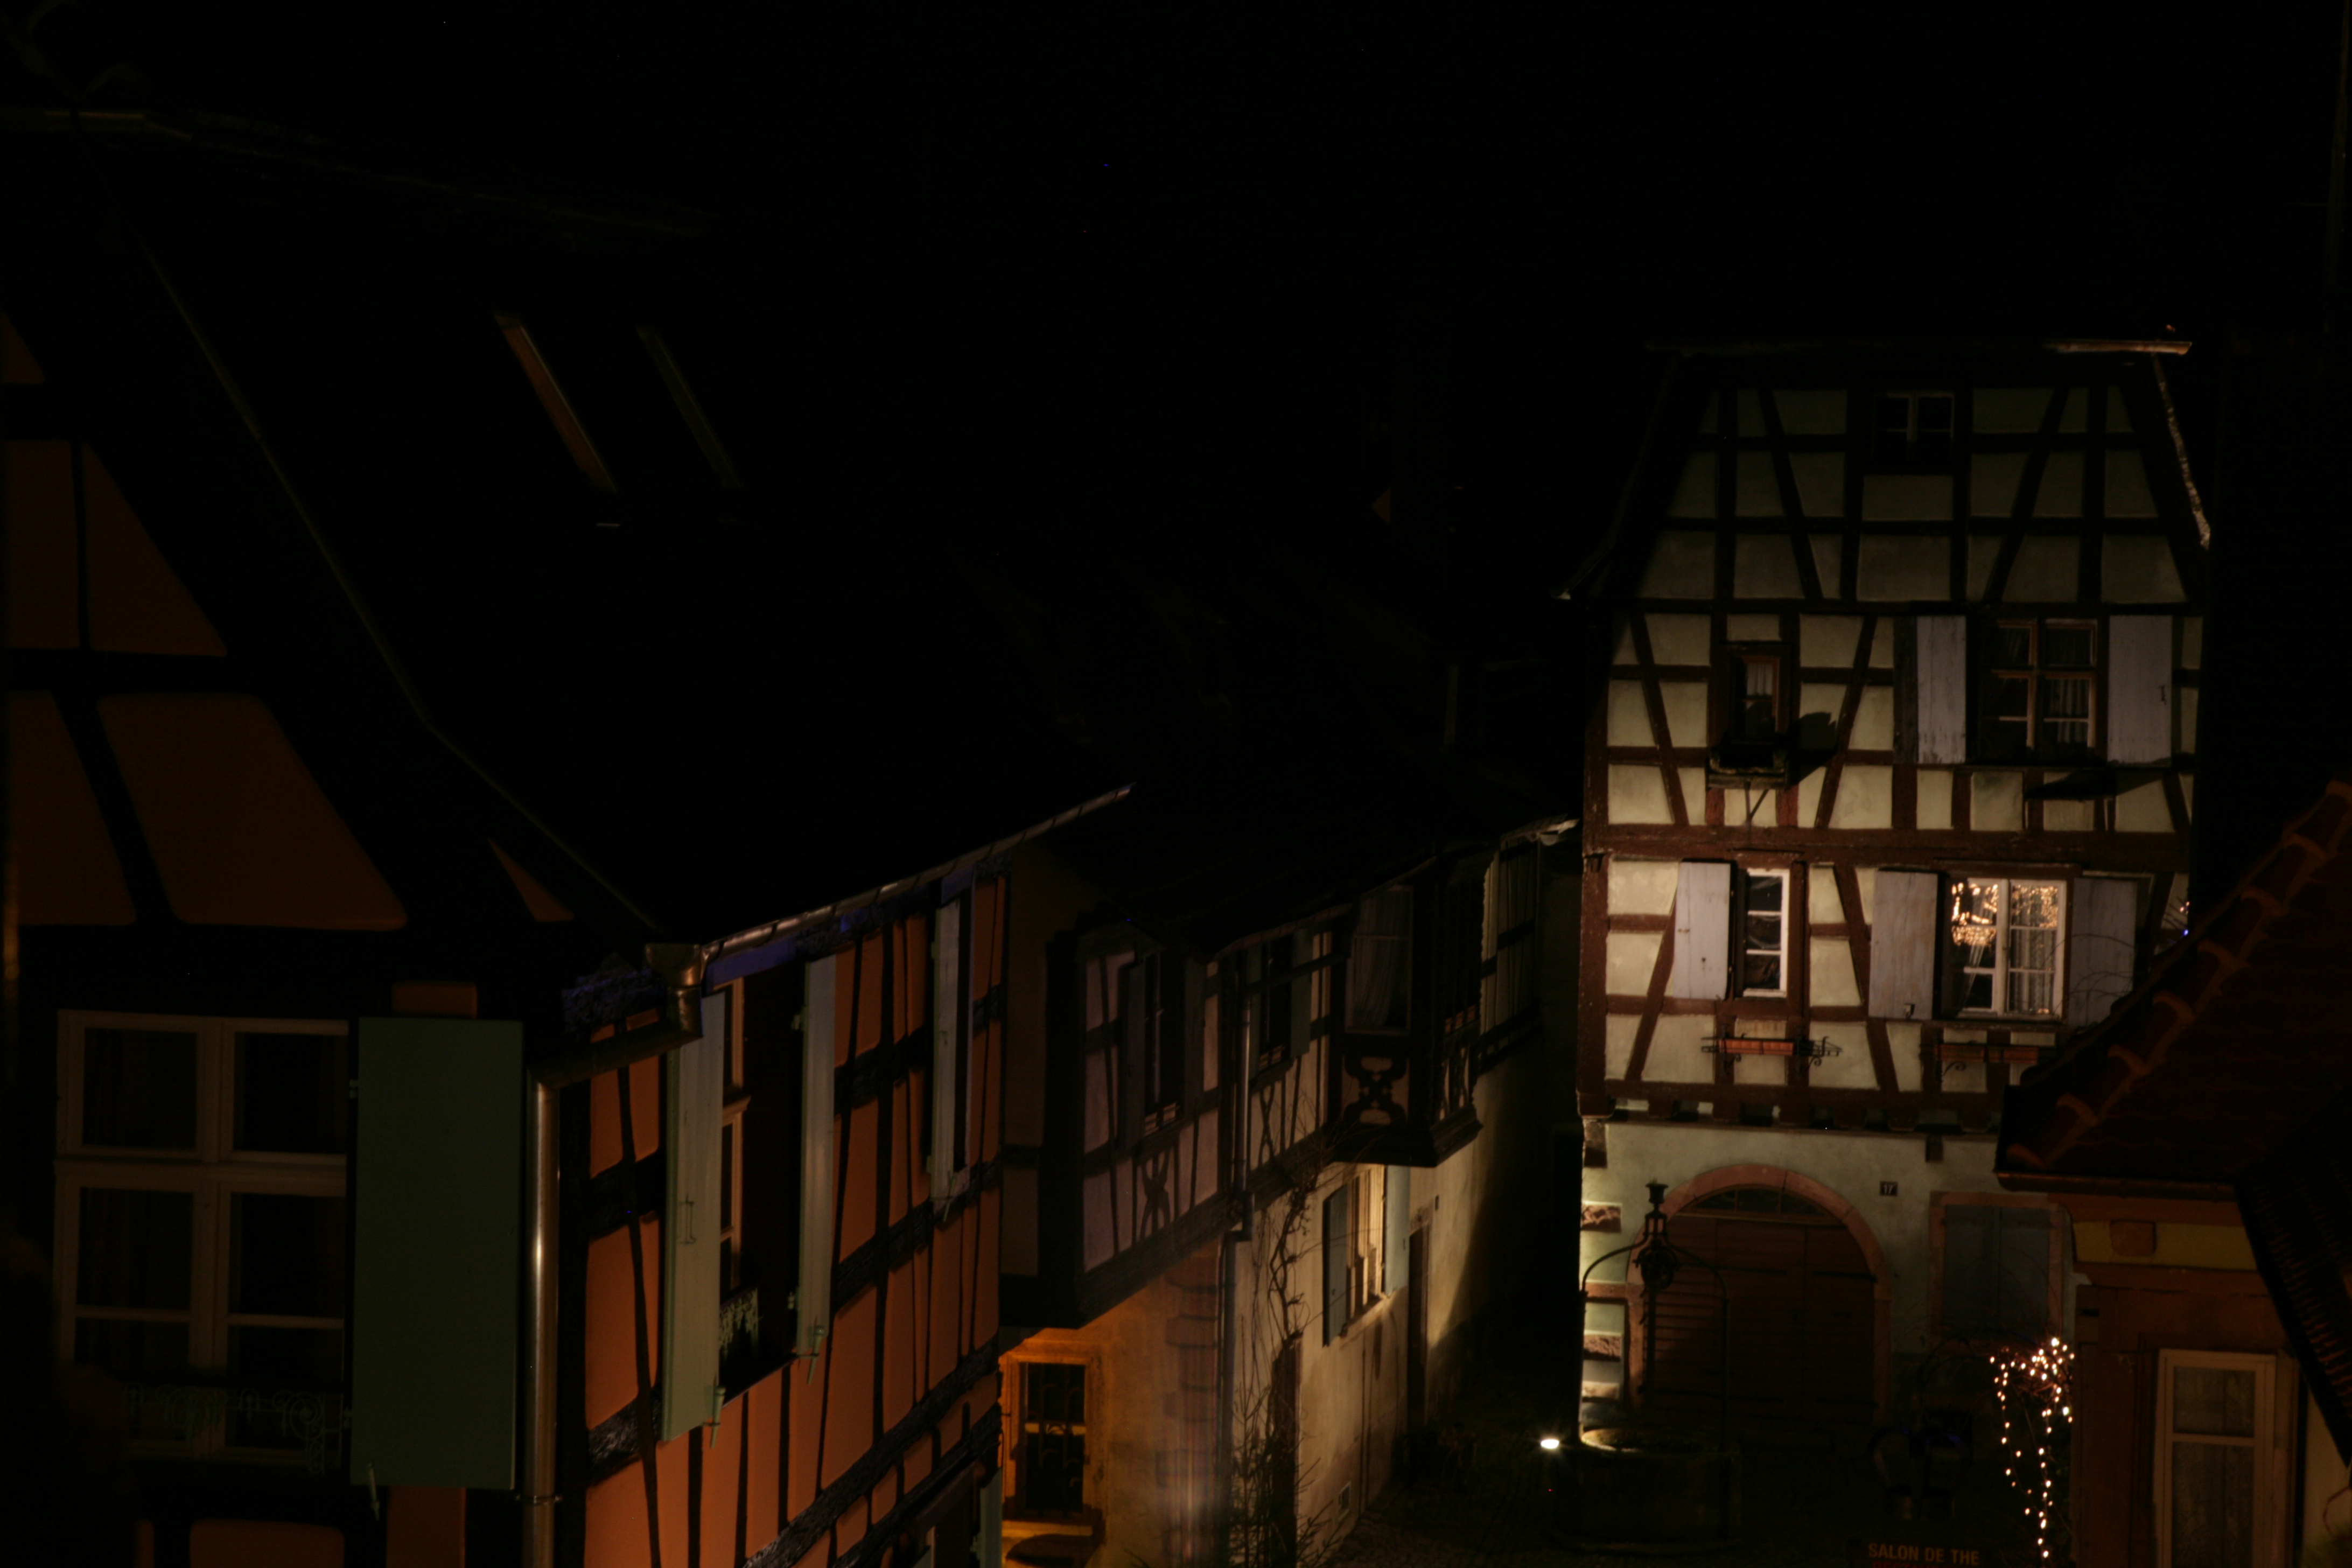
light, night, evening, darkness, lighting, shape, midnight, alsace